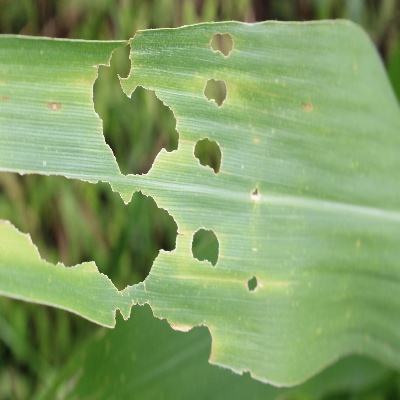
Crop: Maize
Condition: fall armyworm